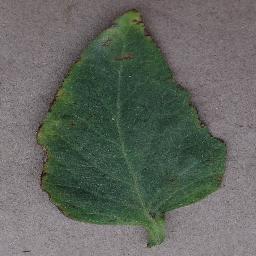
Label: Tomato___Bacterial_spot